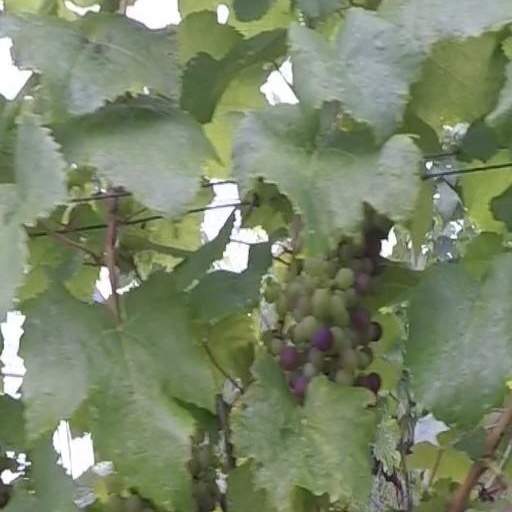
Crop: grape